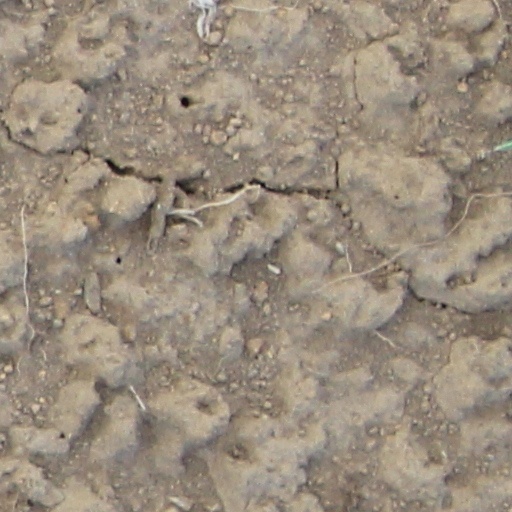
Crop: wheat